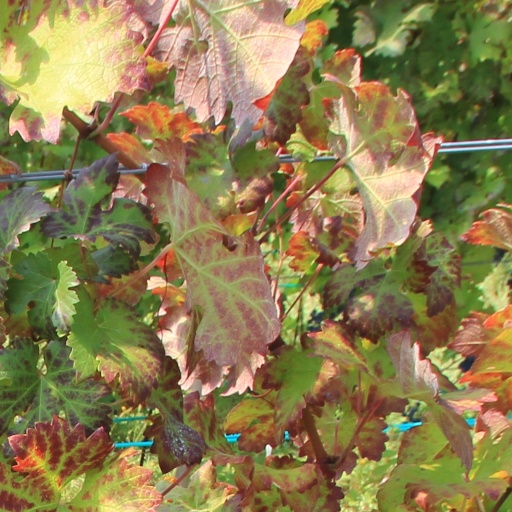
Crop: grape